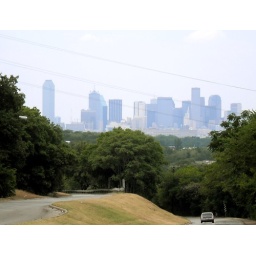
Downtown Dallas' skyscrapers tower above the green foliage below. Photo taken along E Kiest Blvd in Oak Cliff, Dallas.